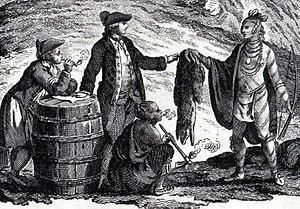
L'histoire des Premières Nations, les premiers occupants du continent nord-américain, au Canada remonte à au moins 12 000 ans. En effet, les Premières Nations s'établissent au travers du territoire canadien entre 40 000 et 10 000 ans av. J.-C. Leur histoire est d'abord caractérisée par une forte adaptation à l'environnement naturel. C'est pourquoi, on peut, selon Alfred Kroeber, distinguer dix aires culturelles autochtones en Amérique du Nord, dont six se trouvent représentées dans le territoire canadien actuel : l'Arctique, la zone subarctique, la côte nord-ouest, le Plateau, les Prairies et les forêts du nord-est. Plusieurs nations se sont développées avec leurs propres langues, cultures, pratiques religieuses et traditions.
L'Histoire du Montana, État rural et enclavé, est marquée par l'arrivée des prospecteurs lors des boom de l'or puis du cuivre et ensuite par l'expansion territoriale le long du chemin de fer.
L'American Fur Company ou Compagnie américaine des fourrures fut fondée par John Jacob Astor en 1808 dans la région des Grands Lacs. La compagnie grandit au point de monopoliser la traite des fourrures aux États-Unis et devint l'une des plus grandes sociétés du pays, elle fut l'un des premiers grands cartels américains mais fit faillite en 1842.
Cet article traite des événements qui se sont produits durant l'année 1777 au Canada.
Cet article traite des événements qui se sont produits durant l'année 1777 au Québec.
La traite des fourrures était l'échange de biens de nécessité contre des fourrures, en particulier entre les colons européens d'Amérique du Nord, français et britanniques et les autochtones des Premières Nations en Nouvelle-France. Elle était l'une des principales activités économiques du XVIIᵉ siècle au XIXᵉ siècle entre Autochtones et nouveaux arrivants. Les fourrures qui transitaient par les colons étaient destinées en presque totalité aux marchés européens, en particulier aux marchés des deux mères-patries, la France et la Grande-Bretagne. On retrouve également un tel commerce entre les Pays-Bas et ses colonies américaines, ainsi qu'en Russie.
Le Beaver Club est un club social fondé en 1785 à Montréal par la Compagnie du Nord-Ouest. Il regroupait des marchands principalement anglophones mais également francophones engagés activement dans la traite des fourrures. Il cesse d'exister en 1827.